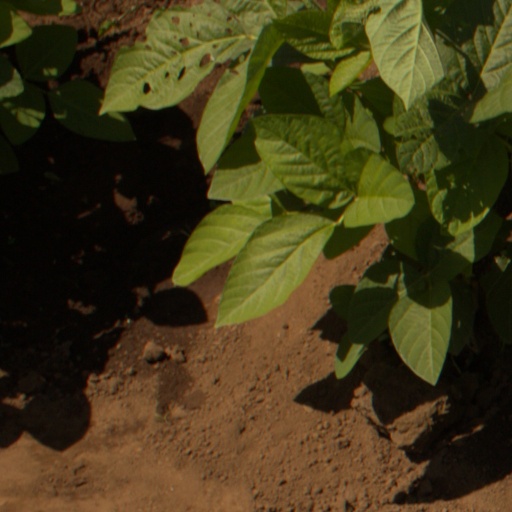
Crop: soybean